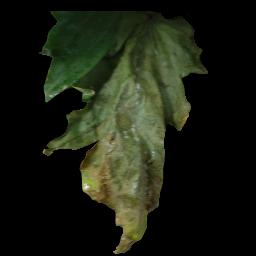
Label: Tomato___Late_blight